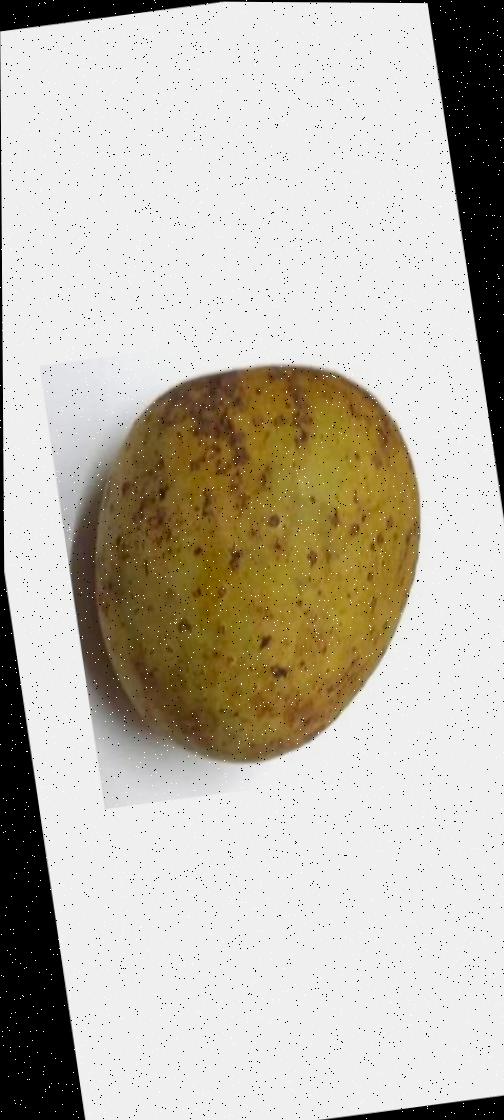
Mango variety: Gourmoti